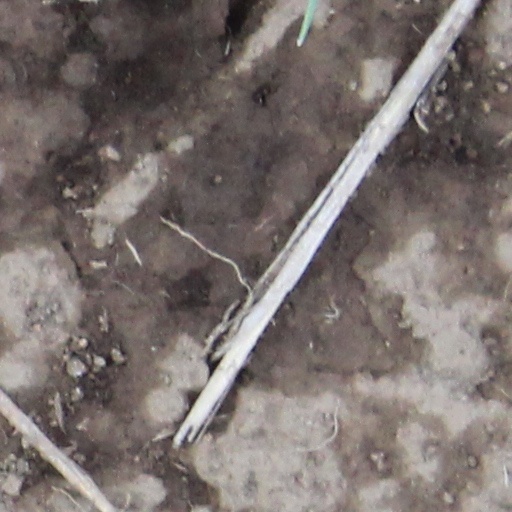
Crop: wheat